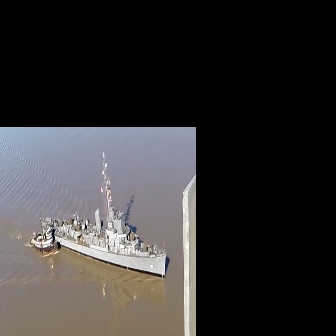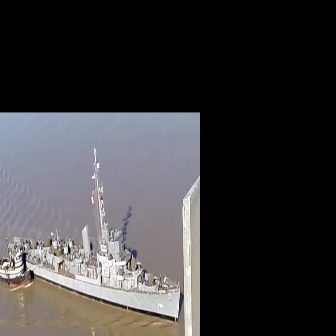
  Please identify the target specified by the bounding box [39,151,165,277] in the first image and locate it in the second image. Return the coordinates in [x_min,y_min,x_max,y_max] format.
Answer: [5,146,179,321]